Gary McCormick

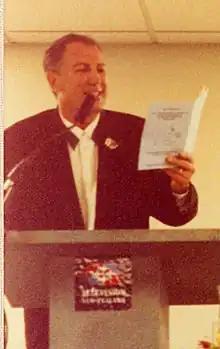
McCormick at the Celebrity Debate at Takapuna Library in 1993

McCormick began writing poetry in 1968. His published volumes are Gypsies (with Jon Benson, 1974), Naked and Nameless (1976), Poems for the Red Engine (1978), Poems by Request (1979), Scarlet Letters (1980), Zephyr (1982) and Lost at Sea (1995). He also wrote Performance—A Guide to the Performing Arts in New Zealand for the Department of Internal Affairs (1979) and the satiric secret diary of Jacques Chirac, Honey, I blew up the Atoll (with Scott Wilson, 1995). He is also a long-time collaborator and friend of Sam Hunt.